Heroin chic

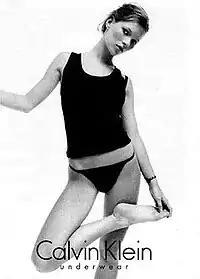
Kate Moss in a 1990s Calvin Klein ad

Heroin chic is a style popularized in early-1990s fashion and characterized by pale skin, dark circles underneath the eyes, emaciated features, androgyny and stringy hair—all traits associated with abuse of heroin or other drugs. American supermodel Gia Carangi is remembered for being the originator of the trend. Heroin chic was partly a reaction against the healthy and vibrant look of leading 1980s models such as Cindy Crawford, Elle Macpherson, and Claudia Schiffer. A 1996 article in the "Los Angeles Times" stated that the fashion industry had "a nihilistic vision of beauty" that was reflective of drug addiction.